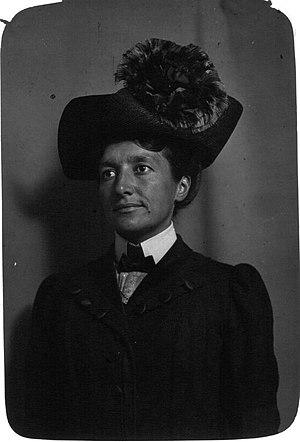
Melle Marvingt, aviatrice
Marie Marvingt, née le 20 février 1875 à Aurillac et morte le 14 décembre 1963 à Laxou, est une pionnière de l'aviation, inventrice, sportive, alpiniste, infirmière et journaliste française.